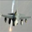
Label: airplane